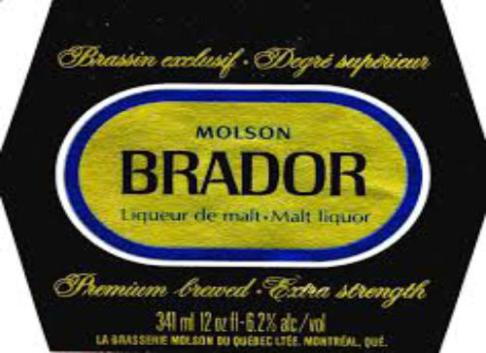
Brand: molson brador
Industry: Food